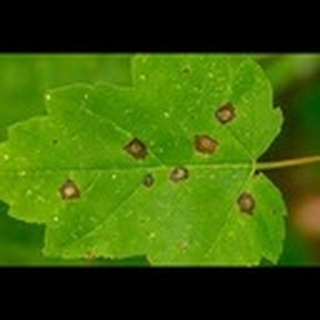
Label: cotton_target_spot